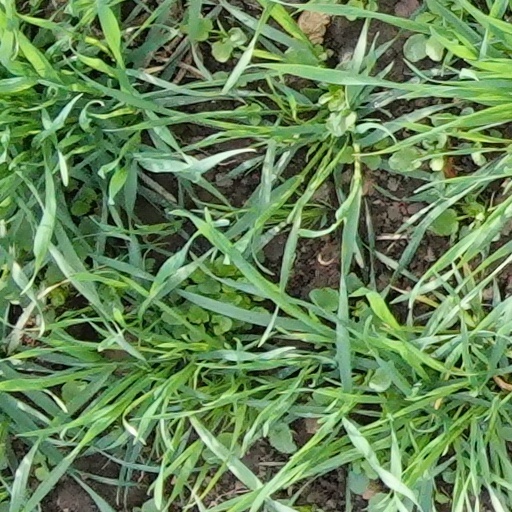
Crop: wheat